Antibody elution

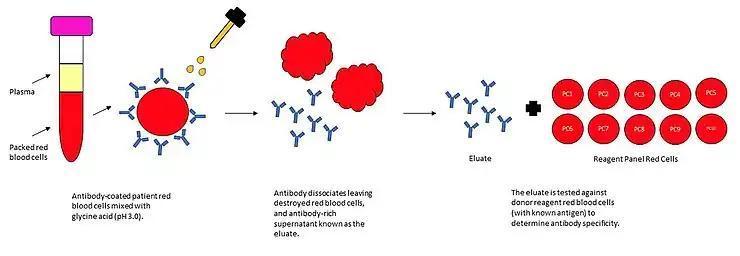
This infographic shows the acid antibody elution principle.

The main method of antibody and antigen detection used in a clinical laboratory is red blood cell agglutination. Most IgM antibodies are easier to detect because they are larger and react at room temperature (20°C). This concept is what makes ABO/Rh testing so quick and easy to perform. However, most clinically significant non-ABO antibodies react at body temperature (37°C) and will not result in agglutination without the addition of multiple steps: incubation, washing, and the addition of anti-human globulin (AHG) reagent.